Chilika Lake

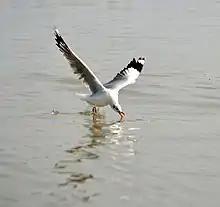
Brown-headed Gull (Chroicocephalus brunnicephalus)

Chilika Lake is the largest wintering ground for migratory birds, on the Indian sub-continent. The lake is home to a number of threatened species of plants and animals. It is one of the hotspots of biodiversity in the country. Some species listed in the IUCN Red List of threatened animals inhabit the lake for at least part of their life cycle.